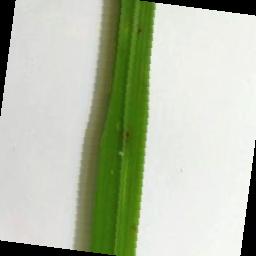
Label: Rice___Brown_Spot